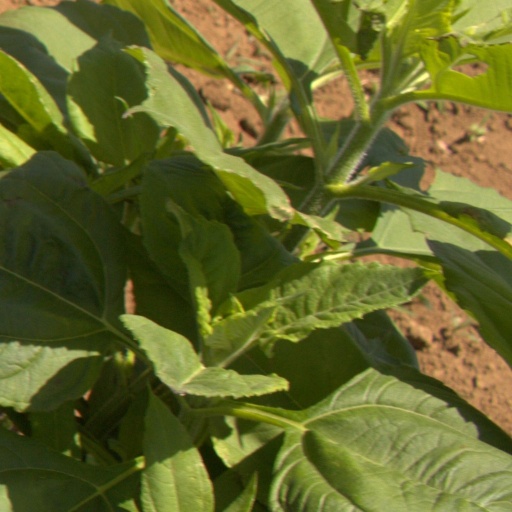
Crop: Jerusalem artichoke